Otto Schuhart

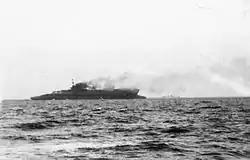
"Courageous" sinking after being torpedoed by "U-29"

Immediately after the outbreak of World War II on 17 September 1939, Schuhart encountered the British aircraft carrier HMS "Courageous". After stalking her for two hours, Schuhart saw his opportunity when "Courageous" turned into the wind to launch her aircraft. This manoeuvre put the ship right across the bow of the "U-29", which then fired three torpedoes. Two of the torpedoes struck the ship on her port side, and she capsized and sank in 15 minutes with the loss of 518 of her crew, including her captain. During the war Schuhart also sank twelve merchant ships, totalling 67,277 tons. After transferring back to shore-based service, Schuhart became commander of "1. U-Lehr Division" ("1st U-boat Training Division") and later of "21st U-boat Flotilla" in Pillau. From 1944 to 1945 he was commander of naval college I./Marineschule Flensburg-Mürwik. After the German capitulation he commanded a naval infantry battalion until August 1945. Until December 1945 he served in the German mine clearing service.